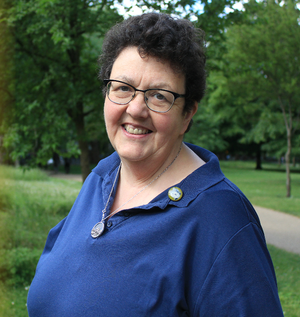
Sheila Ritchie, née le 18 mai 1967, est un solliciteur et une femme politique écossaise.